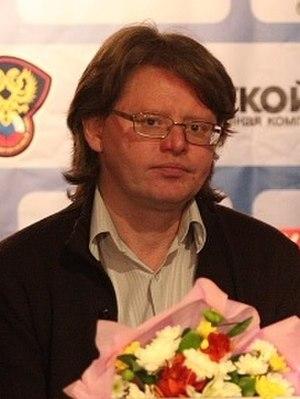
Mikhail Shchennikov, né le 24 décembre 1967 à Sverdlovsk, est un athlète russe spécialiste de la marche athlétique qui s'est illustré en remportant quatre médailles d'or lors des Championnats du monde en salle, cinq médailles d'or continentales et une médaille d'argent lors des Jeux olympiques.